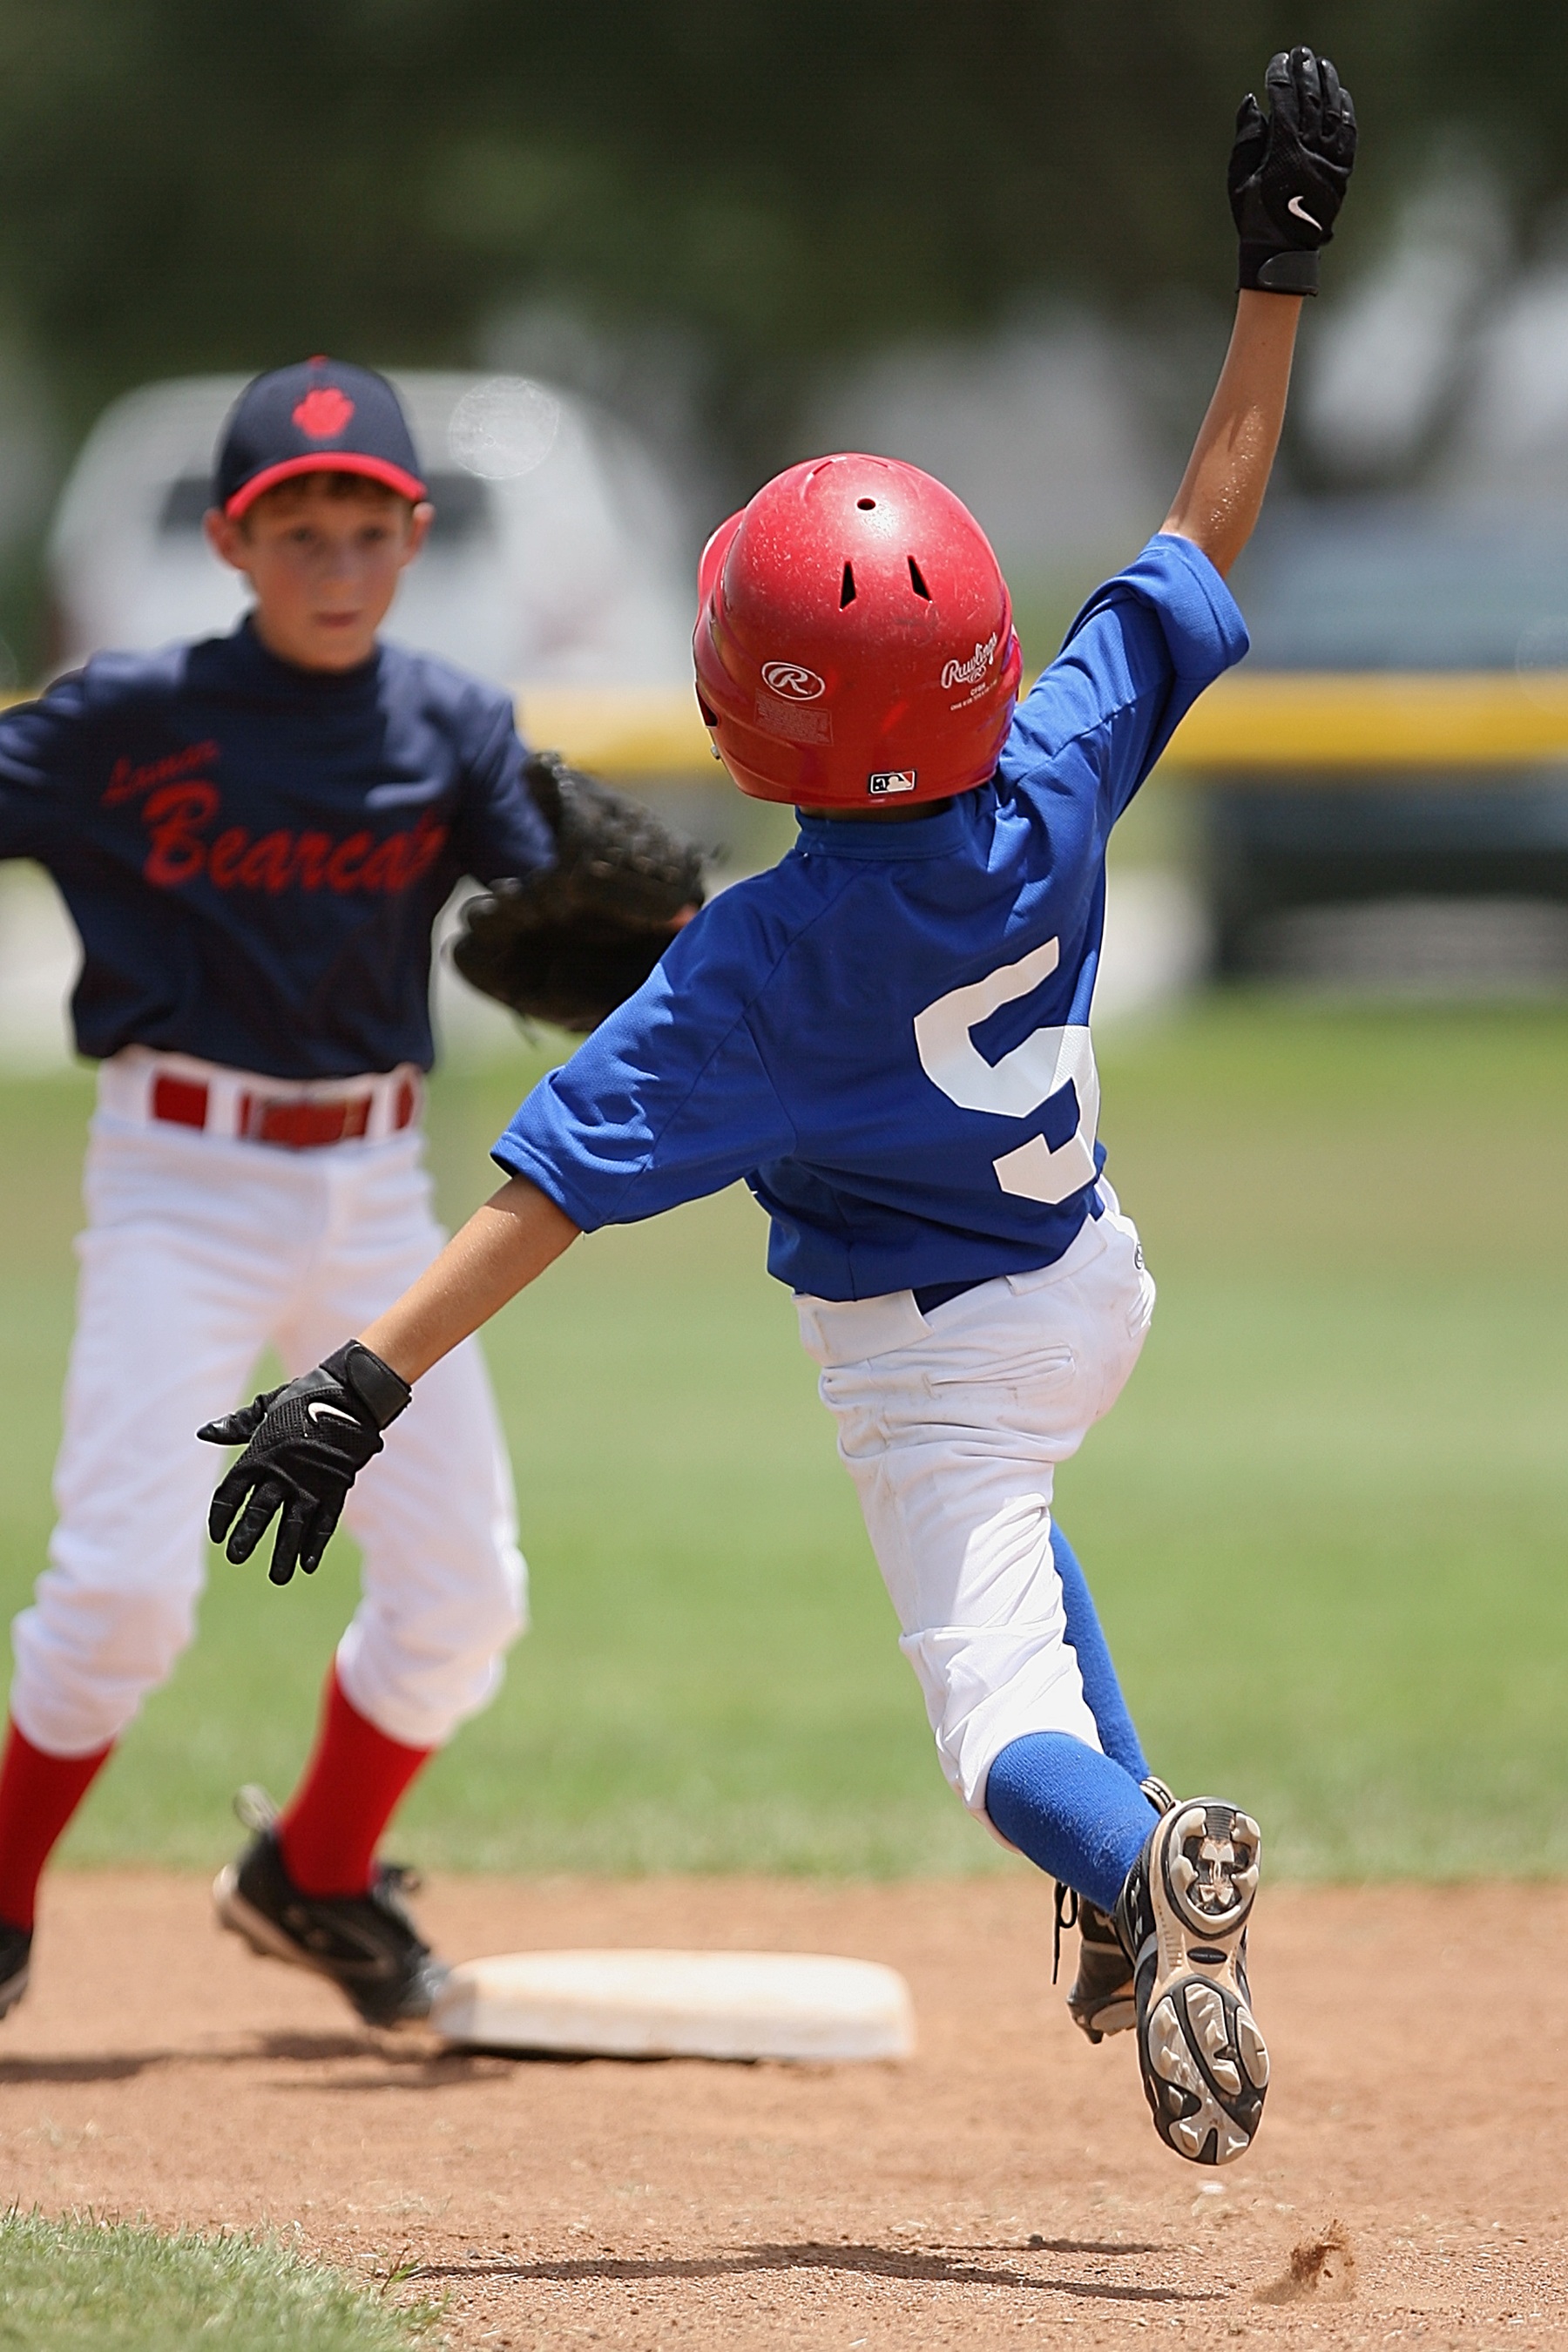
baseball, sport, field, game, boy, running, kid, male, young, youth, action, runner, player, baseball field, competition, american, sports, helmet, uniform, base, athlete, athletics, active, sliding, baseball player, softball, infield, ball game, ballgame, second base, team sport, stealing second, infielder, college baseball, bat and ball games, baseball positions, college softball